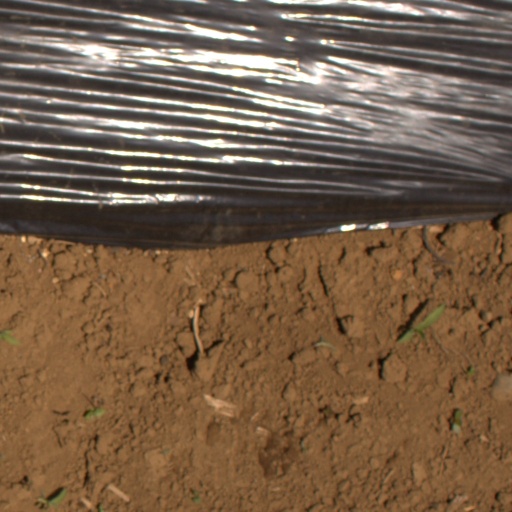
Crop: Jerusalem artichoke